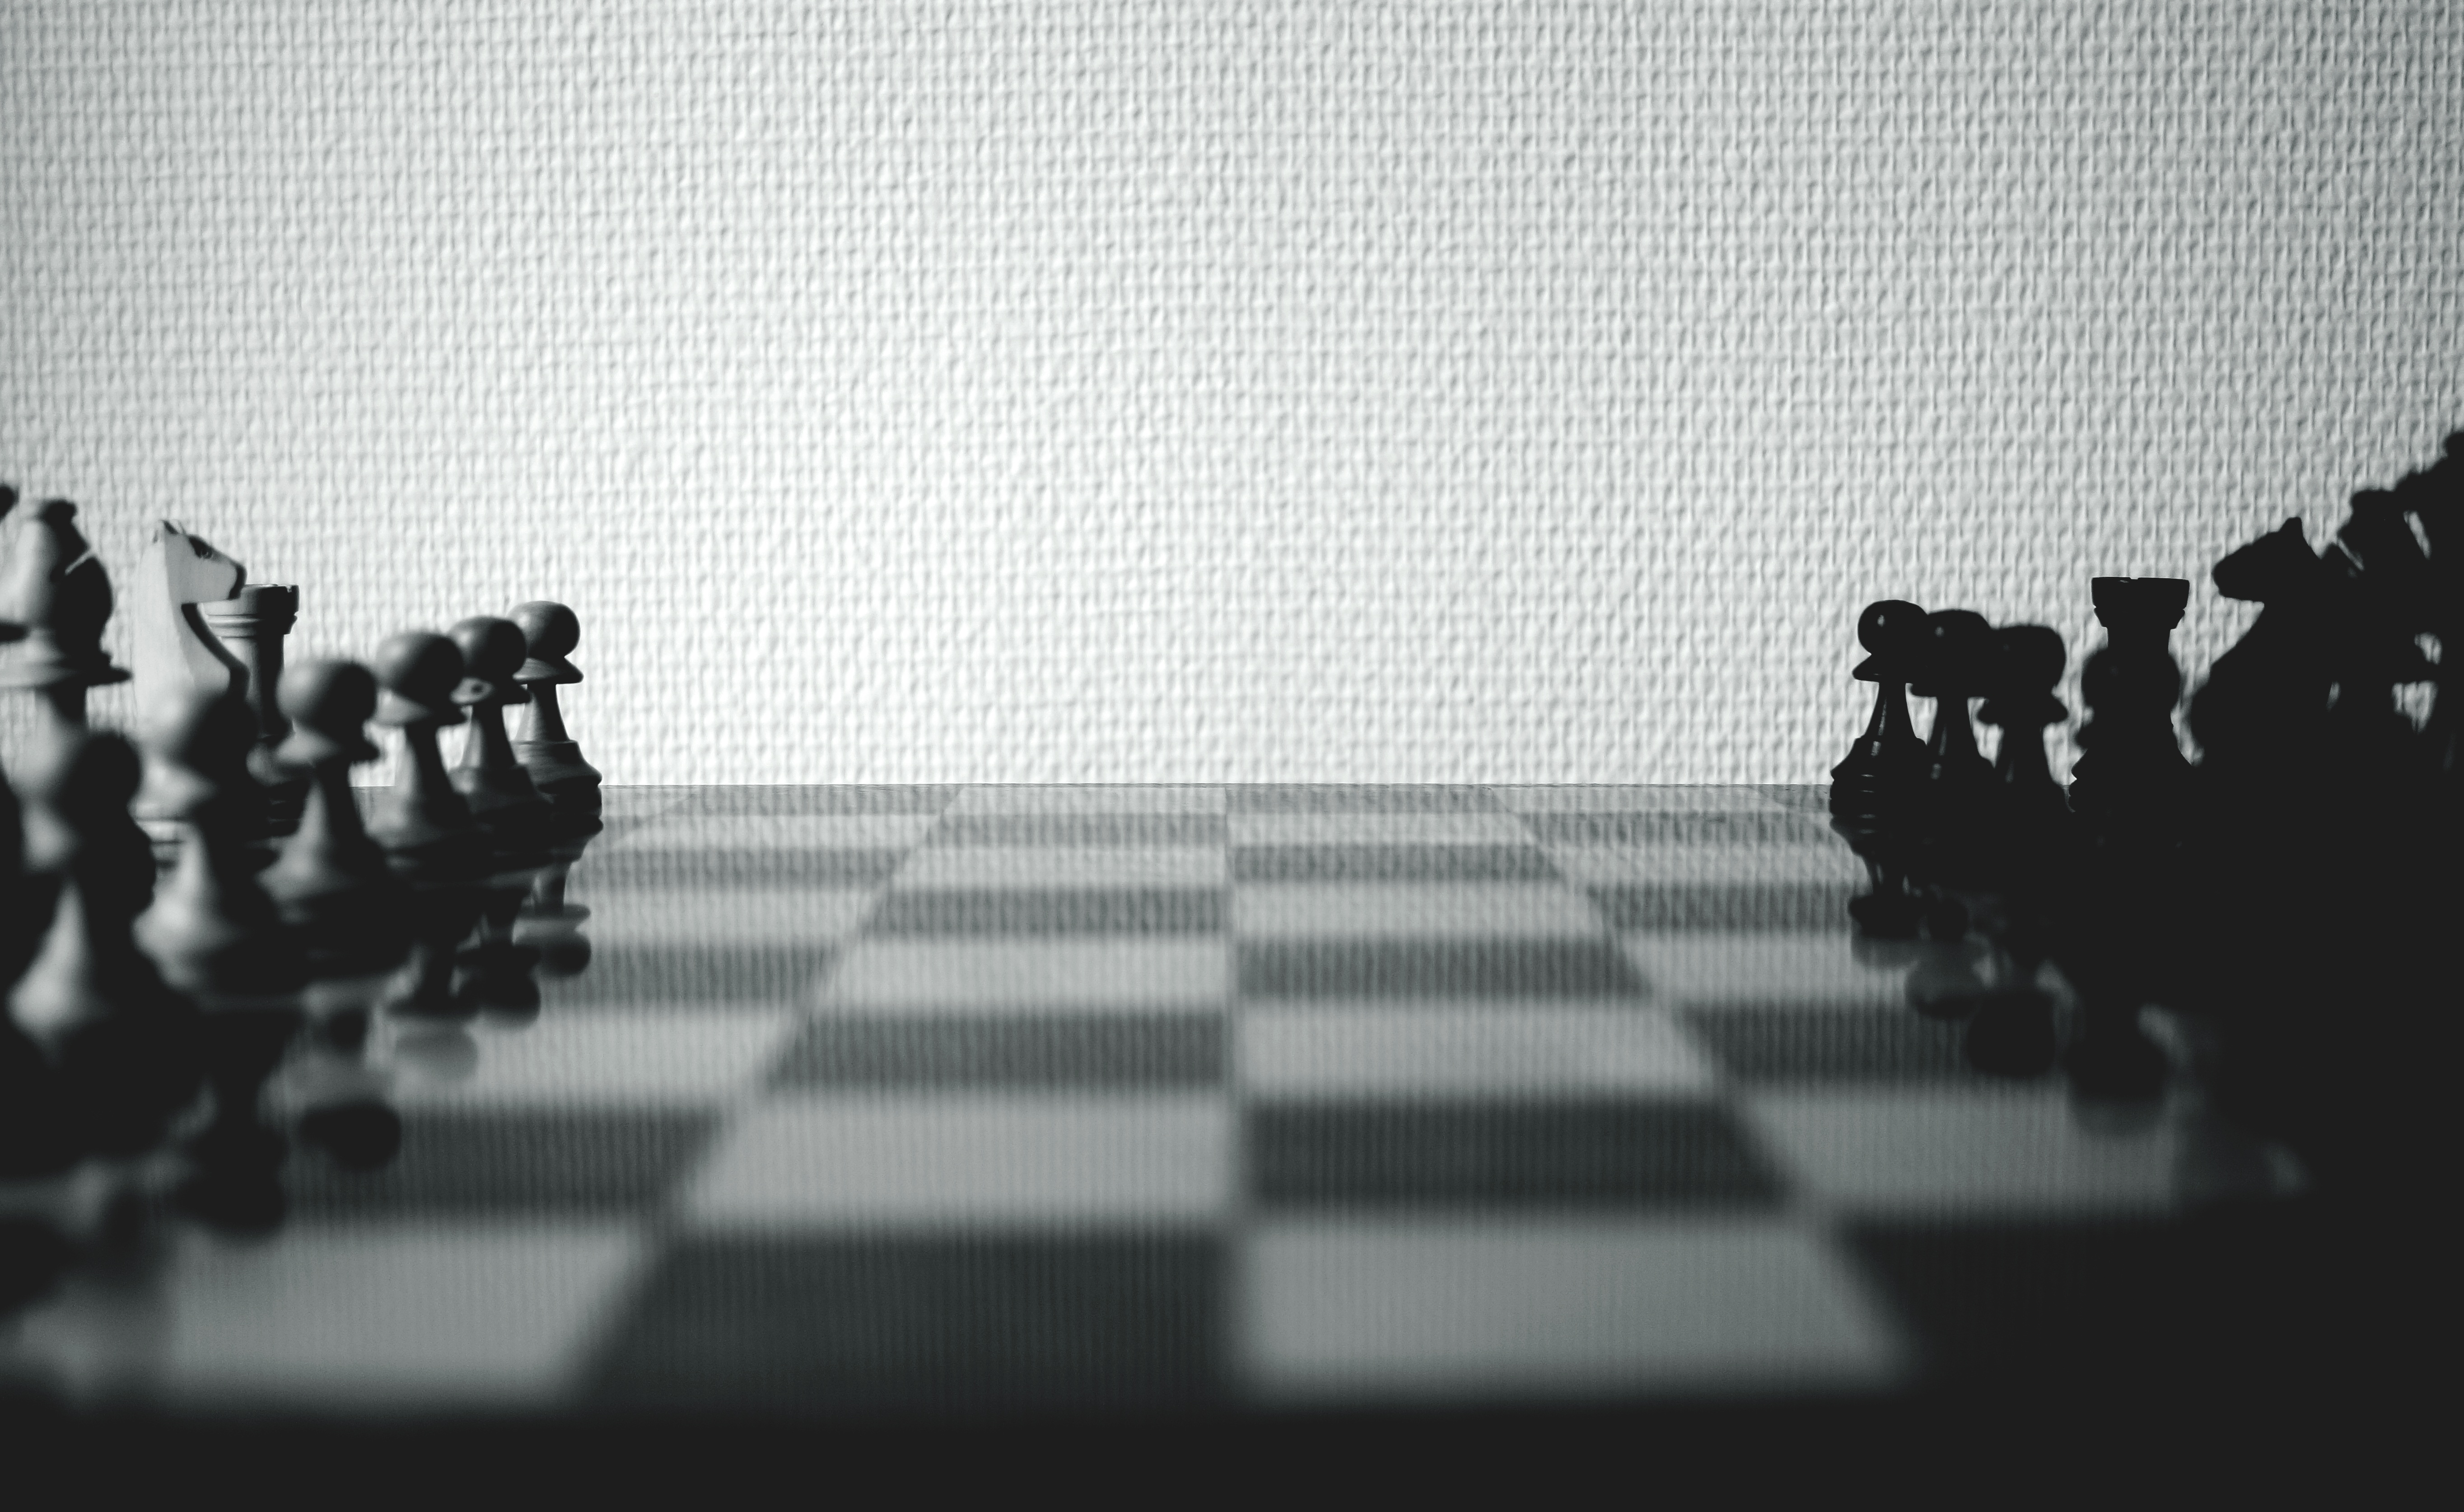
music, blur, abstract, black and white, people, white, street, play, guitar, analog, square, action, shadow, black, monochrome, still life, board game, font, competition, war, sports, chess, chessboard, conceptual, dof, games, shape, chess board, monochrome photography, indoor games and sports, tabletop game